Janet Banzet

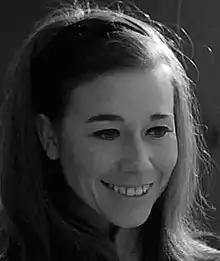
Janet Banzet

Janet Banzet (May 17, 1934 – July 29, 1971), also credited as Marie Brent and several other names, was an American actress who appeared in several sexploitation films of the late 1960s and early 1970s. She starred in several provocatively titled films directed by Michael Findlay and Joseph W. Sarno. She had a small role in the 1970 adult film "The Party at Kitty and Stud's" better known later under the title "Italian Stallion" which was Sylvester Stallone's film debut. She acted in about 40 movies.